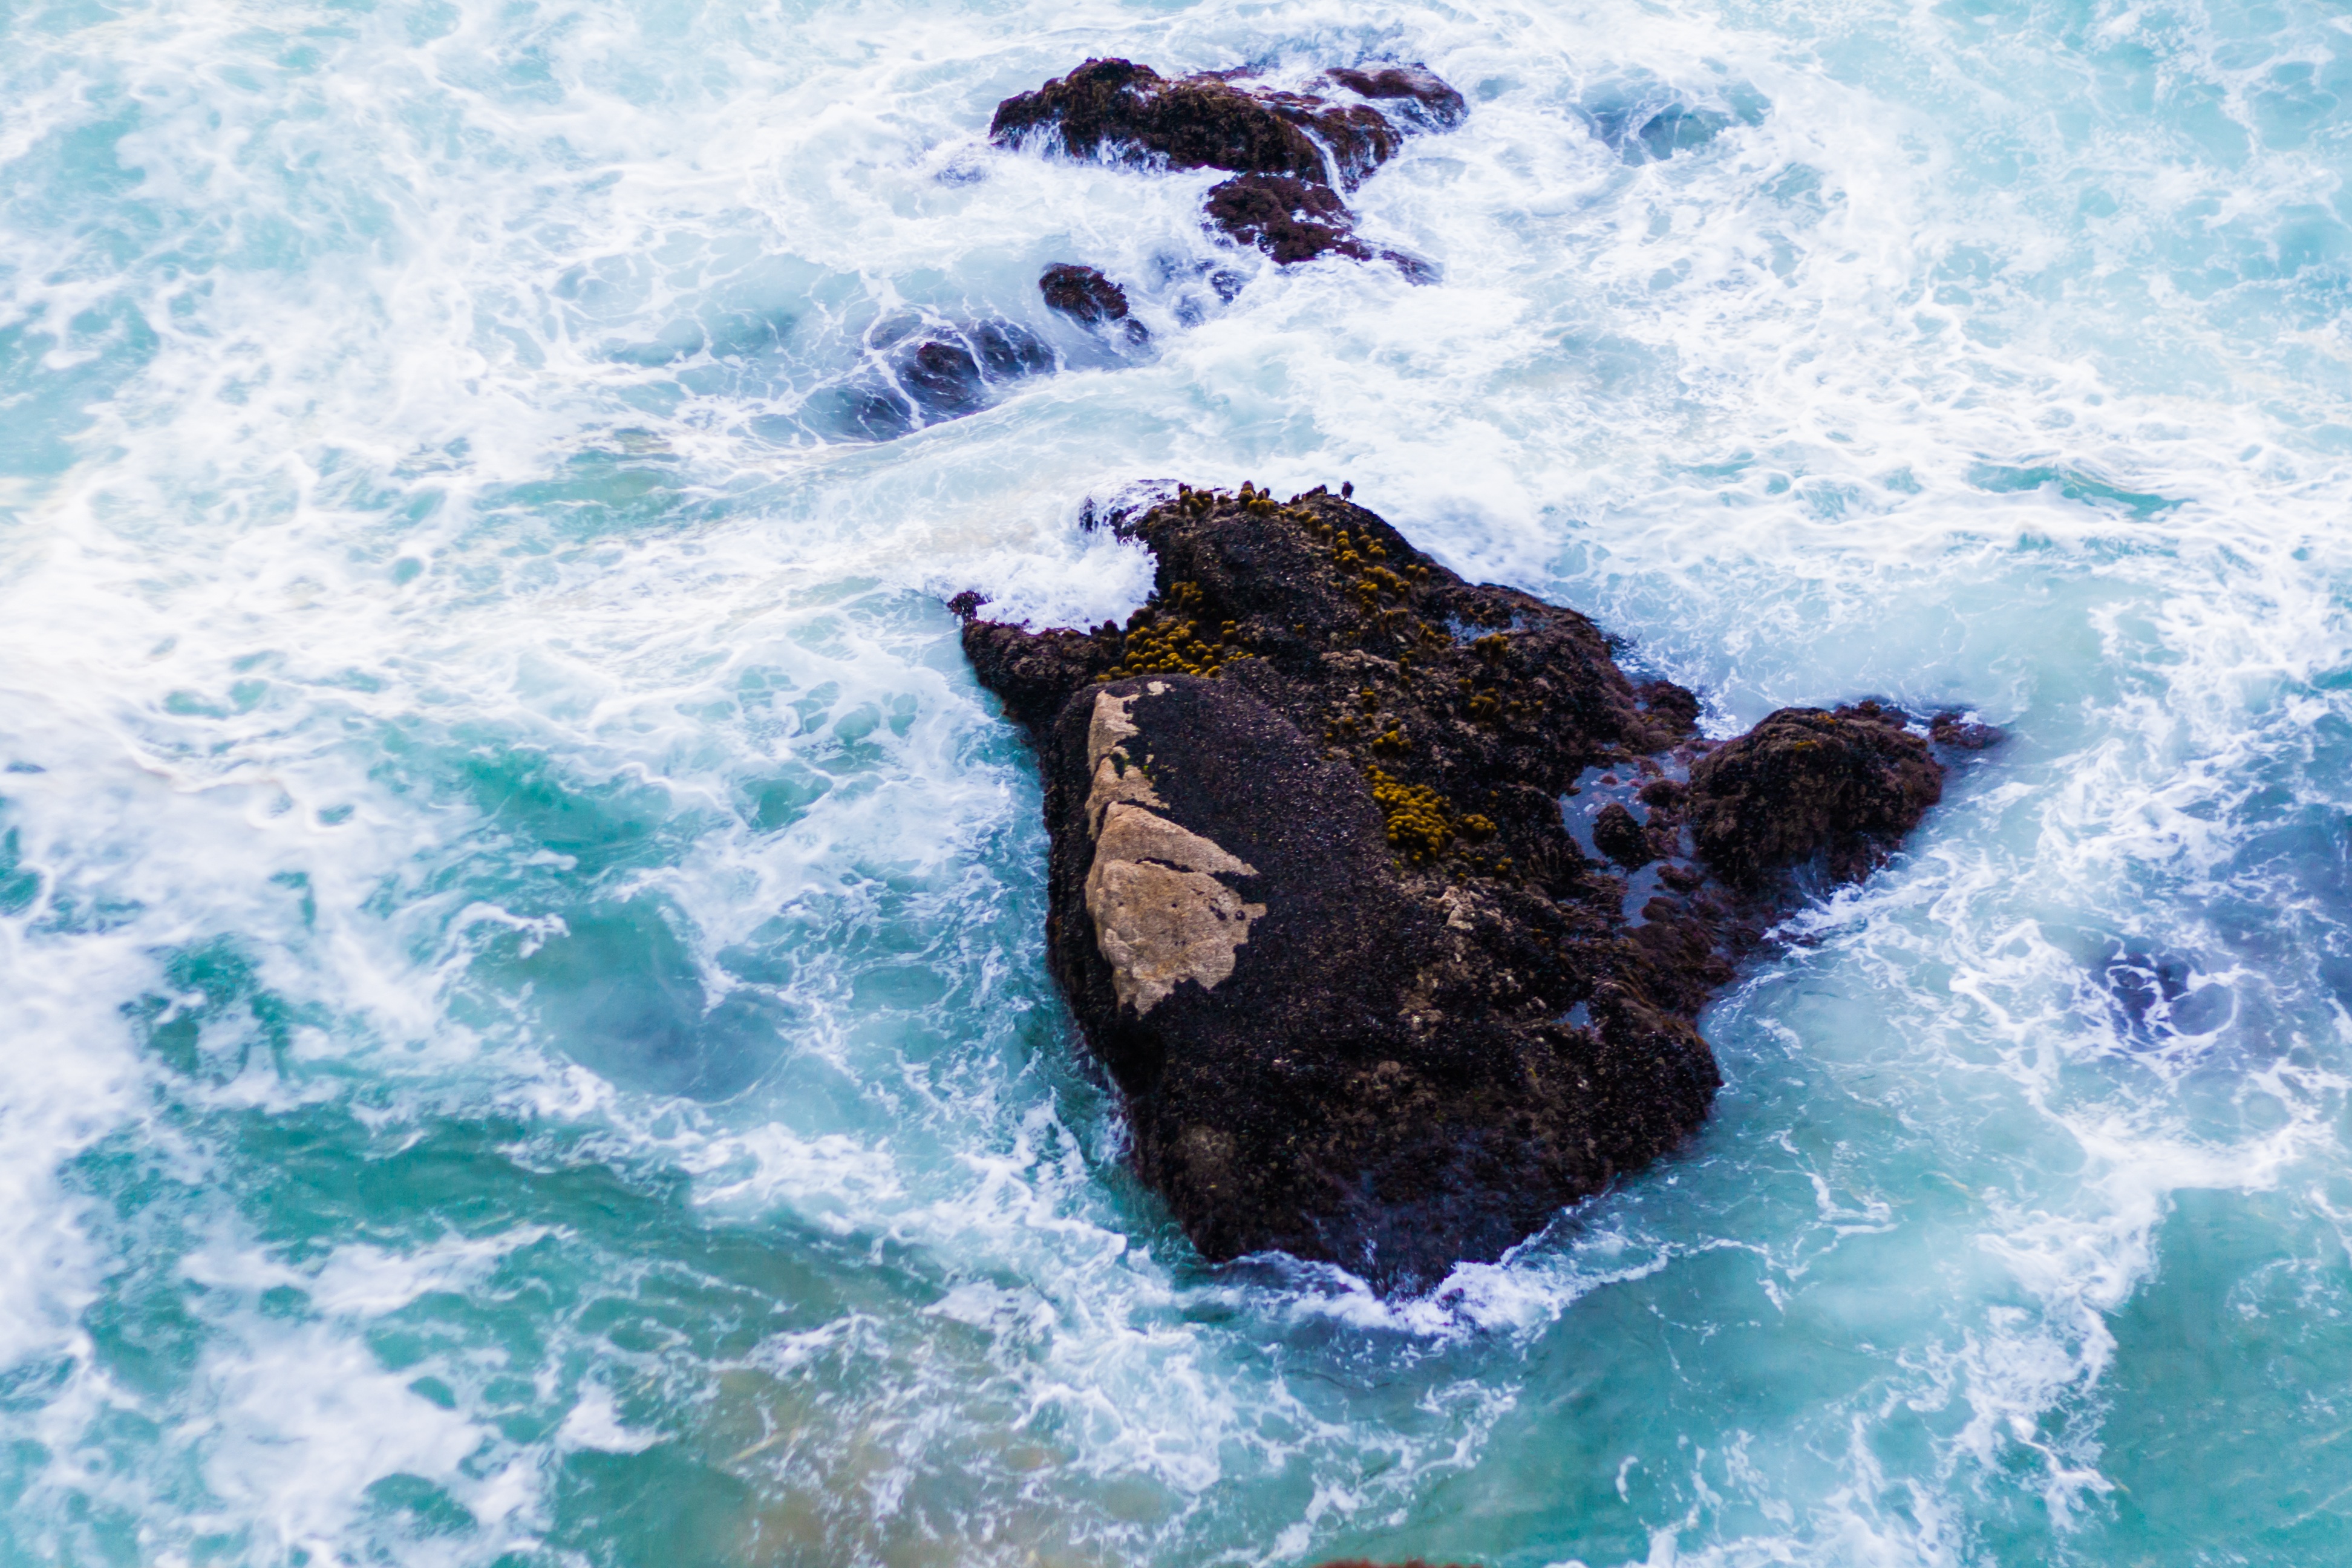
sea, coast, water, rock, ocean, wave, tide, marine mammal, wind wave, marine biology